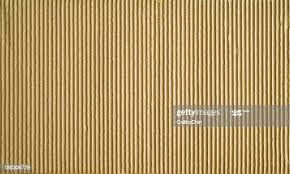
Label: cardboard